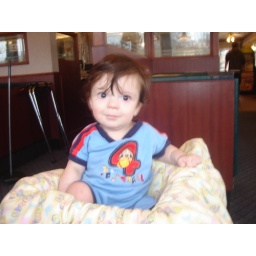
Francis sitting in a high chair at Denny's restraunt